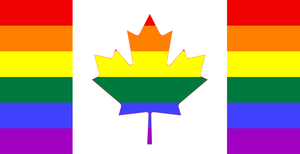
Drapeau de la fierté gaie du Canada Español: Bandera del orgullo gay canadiense Euskara: Kanadiar gay-harrotasunaren bandera.